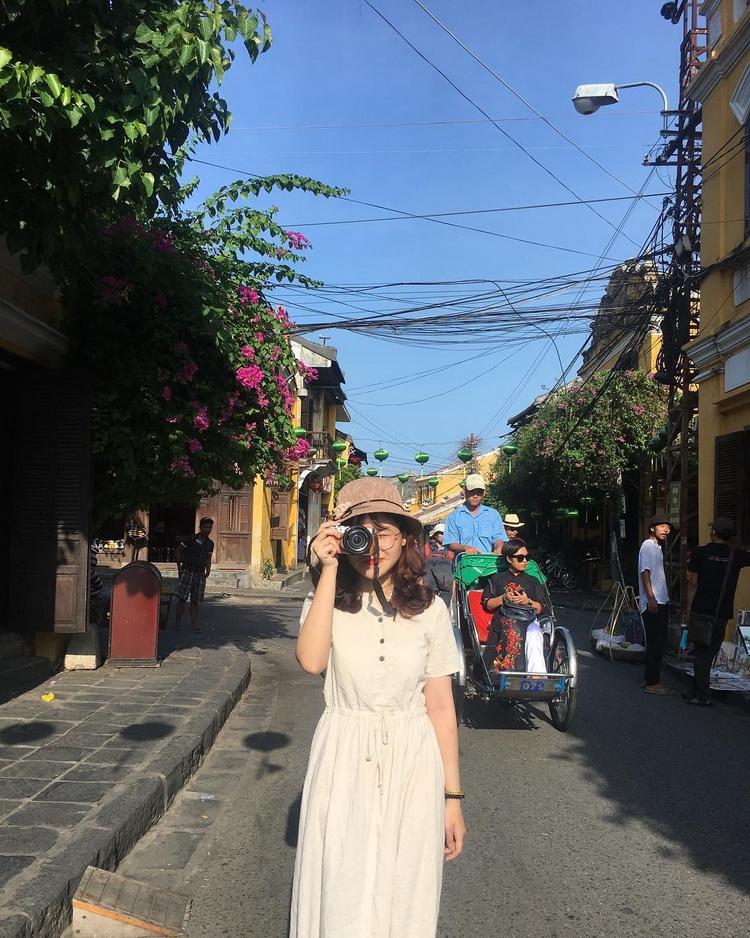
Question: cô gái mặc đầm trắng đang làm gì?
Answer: cô ấy đang chụp hình